Iceland in the Eurovision Song Contest 2014

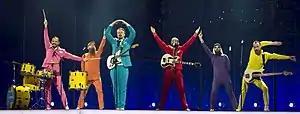
Pollapönk during a rehearsal before the first semi-final

According to Eurovision rules, all nations with the exceptions of the host country and the "Big Five" (France, Germany, Italy, Spain and the United Kingdom) are required to qualify from one of two semi-finals in order to compete for the final; the top ten countries from each semi-final progress to the final. The European Broadcasting Union (EBU) split up the competing countries into six different pots based on voting patterns from previous contests, with countries with favourable voting histories put into the same pot. On 20 January 2014, a special allocation draw was held which placed each country into one of the two semi-finals, as well as which half of the show they would perform in. Iceland was placed into the first semi-final, to be held on 6 May 2014, and was scheduled to perform in the first half of the show.